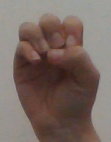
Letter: ha